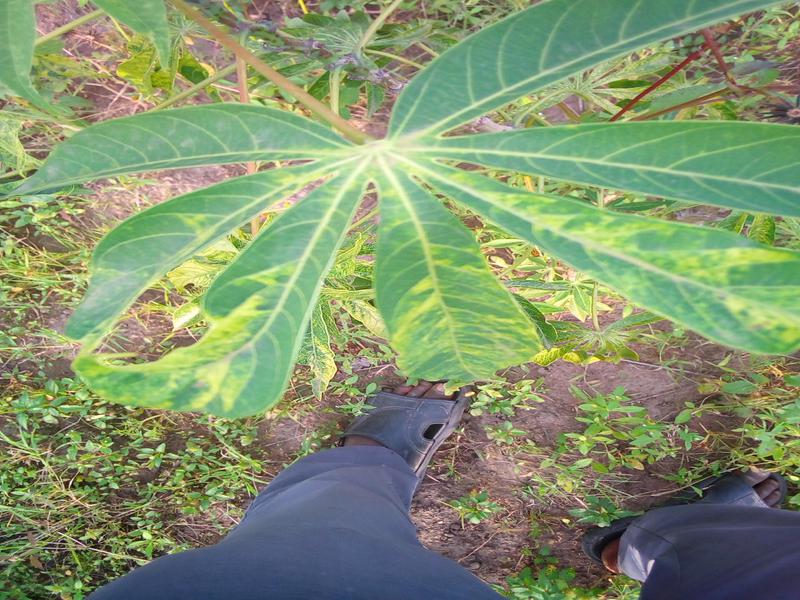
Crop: cassava
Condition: mosaic_disease